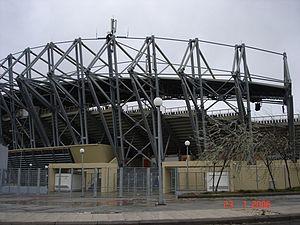
Le stade Pampeloponnisiako est un stade multifonction de 23 588 places assises pour le sport, situé à Patras en Grèce.
Le tournoi féminin de football aux Jeux olympiques d'été de 2004 est la quatrième édition du tournoi féminin de football des Jeux olympiques et se tient du 11 août au 26 août 2004.